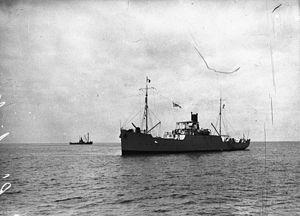
Cherbourg
Le Prométhée est un sous-marin français de la classe 1 500 tonnes lancé en 1930 à Cherbourg. Le 7 juillet 1932, alors qu'il navigue en surface au cours de ses essais, le sous-marin coule soudainement au large du cap Lévi sans raison apparente, entraînant la mort de 62 de ses 69 hommes d'équipage et causant une vive émotion en France. L'épave est localisée le lendemain mais les tentatives de sauvetage et de renflouement restent vaines. Les témoignages des survivants ont permis d'établir que le naufrage est vraisemblablement dû à une ouverture soudaine des purges de plongée.